2021 World Triathlon Championship Series

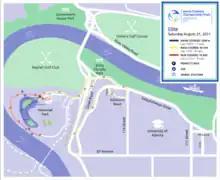
Official Course Map for the Edmonton Grand Final

The Grand Final for the 2021 World Triathlon Championship Series was held at Hawrelak Park over a standard-distance course. The 1500m swim consisted of two 750m laps in the lake, followed by eight laps of 5 km each for 40 km of cycling total. The 10 km run was composed of four laps of a 2.5 km course.